Mükemmel

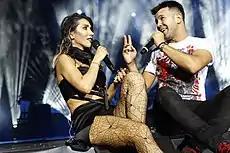
Berksan, who first started working with Yener on the single "Ya Ya Ya Ya", wrote five of the songs in "Mükemmel".

After , Yener started to perform pop songs and released the album "Hande'ye Neler Oluyor?" in 2010. Sinan Akçıl wrote all of the songs on the album and continued to work with Yener on her subsequent studio albums, "Teşekkürler" (2011) and "Kraliçe" (2012). In March 2013, it was reported that Yener and Akçıl's "checkered" friendship had ended and they would not work on the same project again. After her friendship with Akçıl was over, Yener started to take new songs from Berksan. In May 2013, her new single "Ya Ya Ya Ya" was released, followed by "Biri Var" in November 2013, both of which were written by Berksan. "Ya Ya Ya Ya" ranked second on Turkey's official music chart and, after its release, Yener immediately began to work on her new album. In September 2013, it was reported that she had taken new songs from Altan Çetin, who had written songs for her early albums "Senden İbaret" (2000), "Sen Yoluna... Ben Yoluma..." (2002) and "Aşk Kadın Ruhundan Anlamıyor" (2004). On 28 December, Yener stated: "I'm making a whole new album for the new year. All the musicians who have had a big influence in my music career will be a part of this album with their most special songs. Be prepared for surprises. You will be very surprised with this album in the new year. We are working very intensively. The biggest surprise is to start working again with Altan Çetin after 10 years. Together we will bring out beautiful songs again. The album also has a song written by Berksan." On 31 December at her concert, she announced the album's title by saying: "I've started working on the album now, I wish everyone a perfect year because my album is called "Mükemmel" ["Perfect"]."